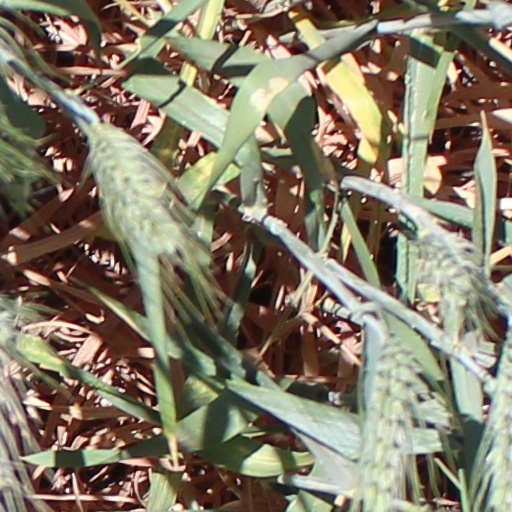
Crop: wheat